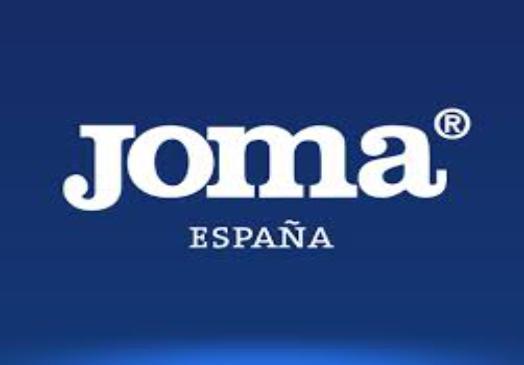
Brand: Joma-1
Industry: Clothes